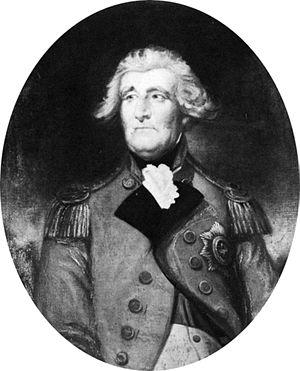
George Augustus Eliott, 1ᵉʳ baron Heathfield et chevalier de l’Ordre du Bain, est un officier britannique qui s'est surtout illustré par son commandement lors du siège de Gibraltar.